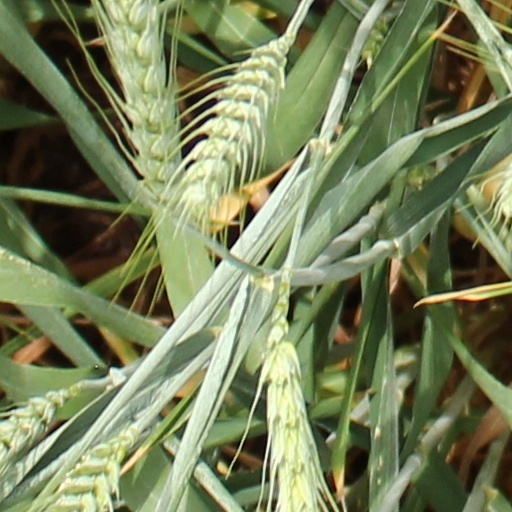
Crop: wheat